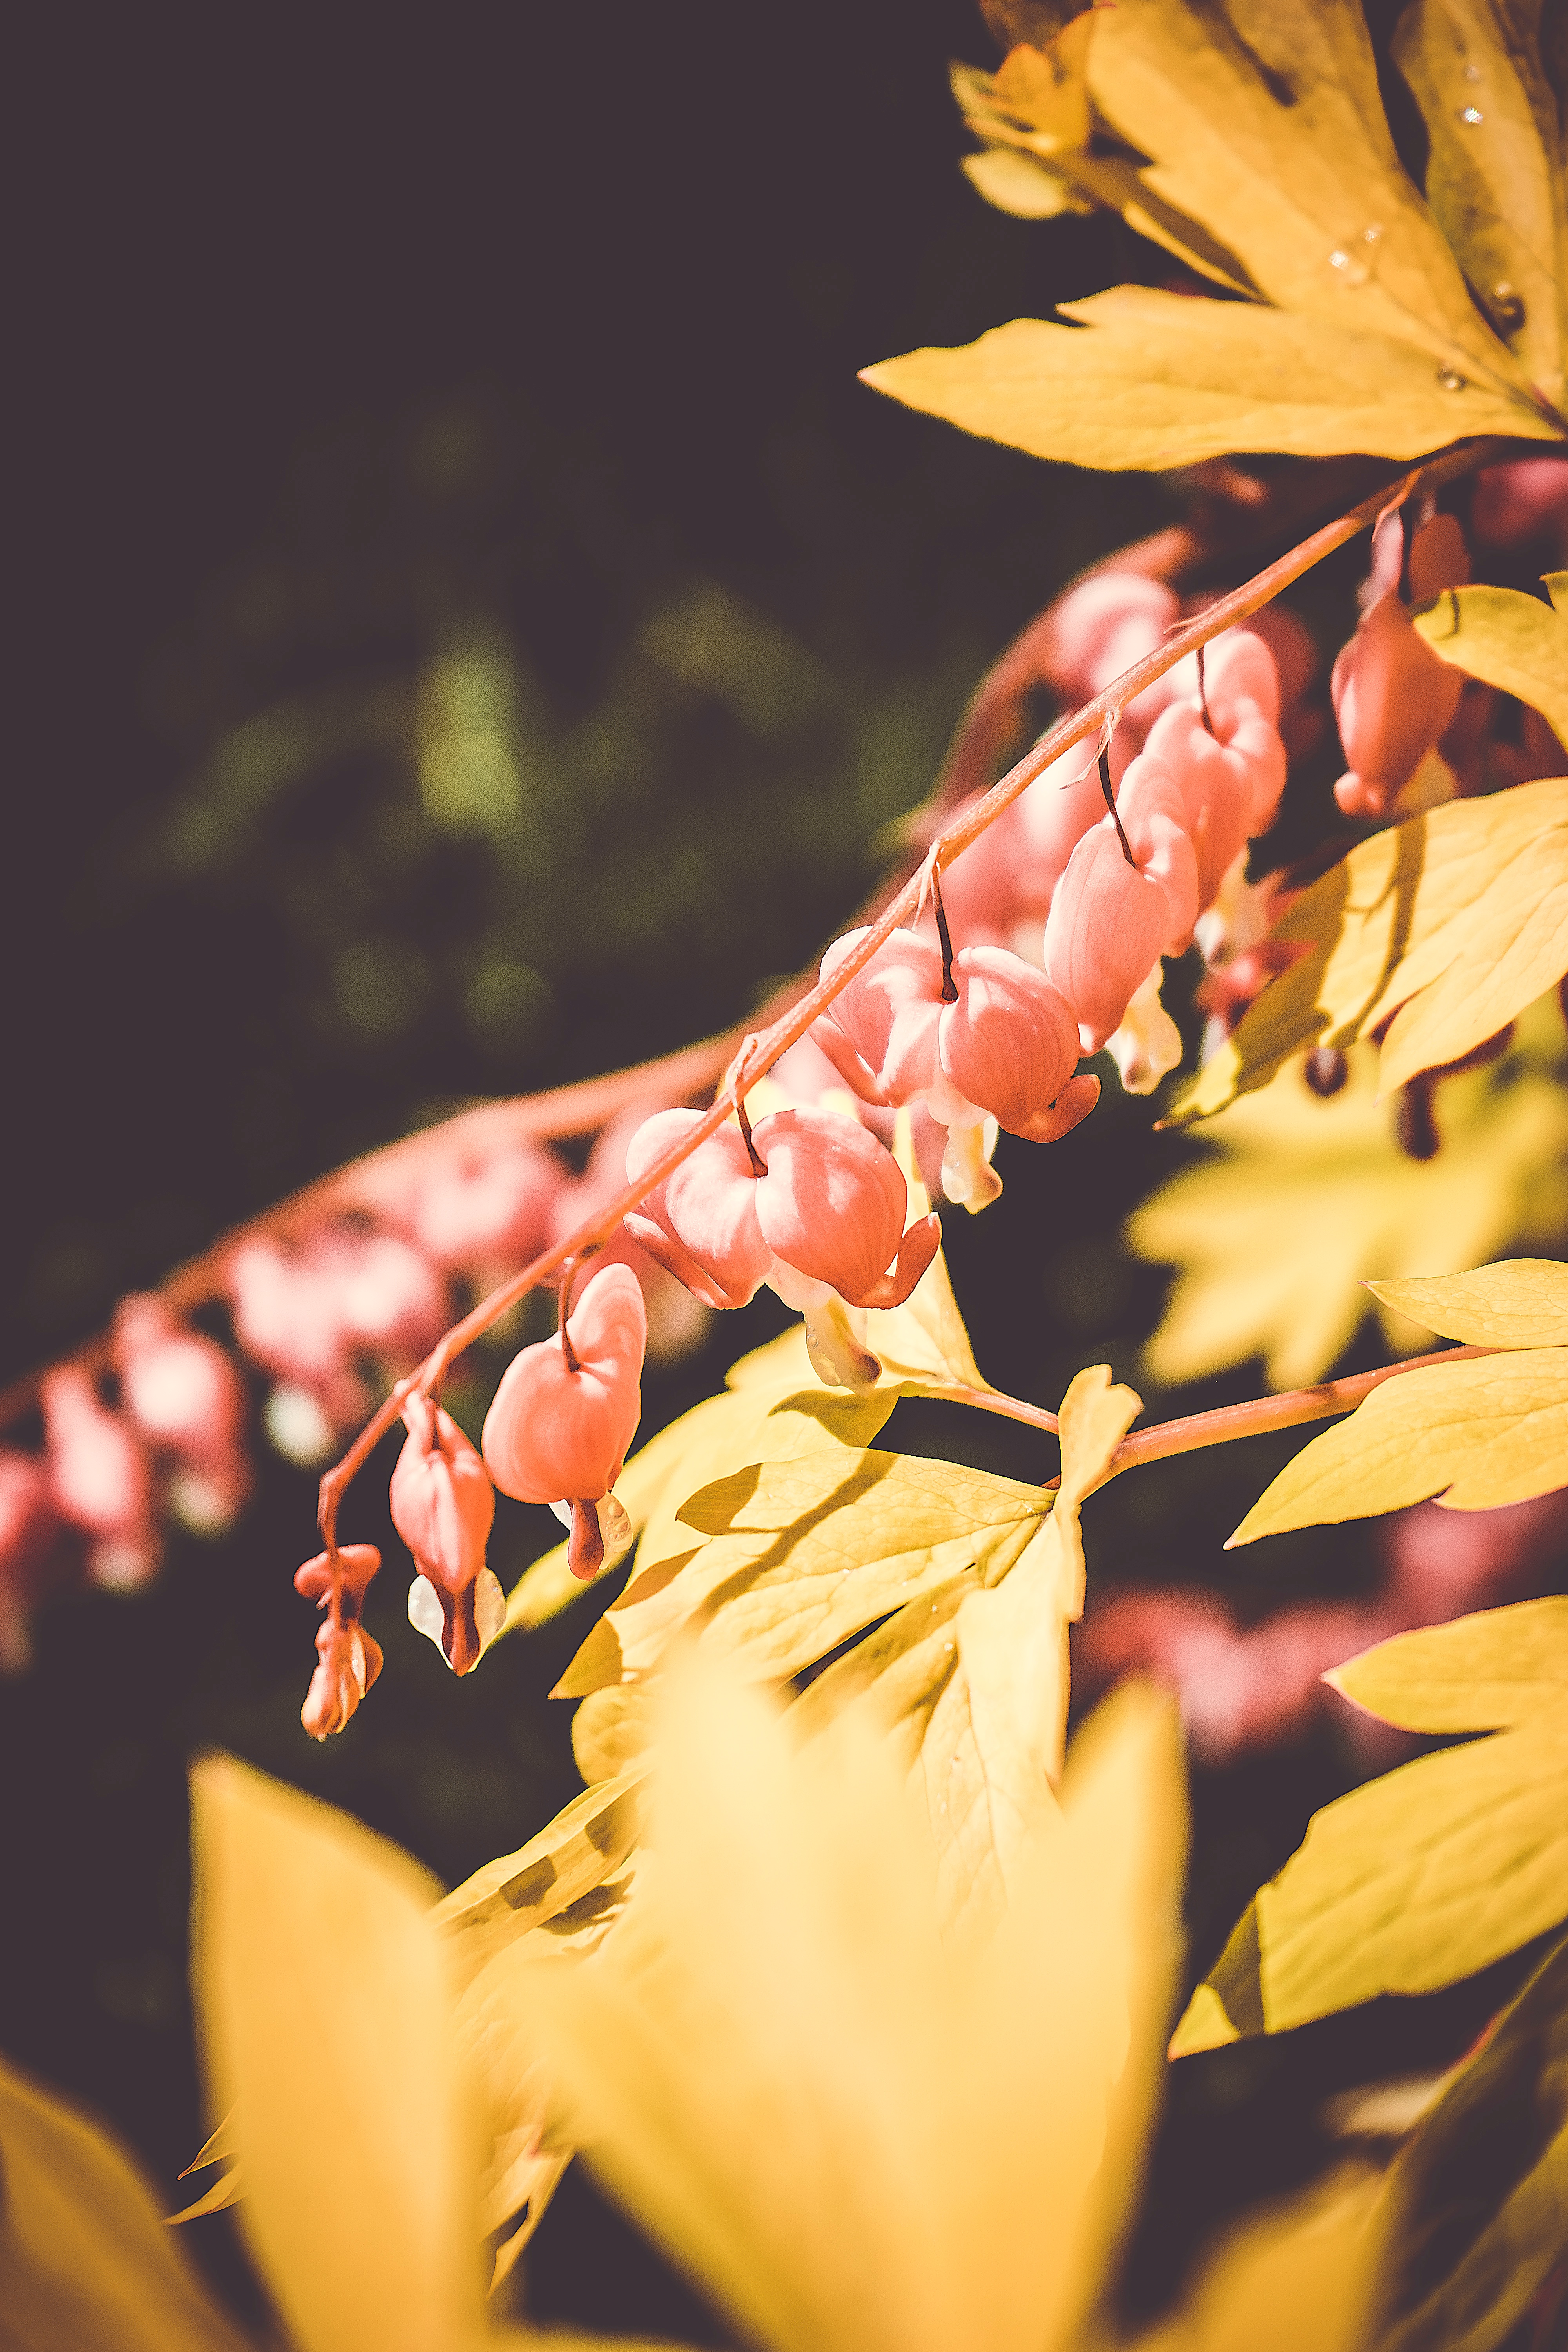
tree, nature, branch, plant, photography, leaf, flower, petal, spring, red, color, insect, autumn, yellow, flora, season, close up, macro photography